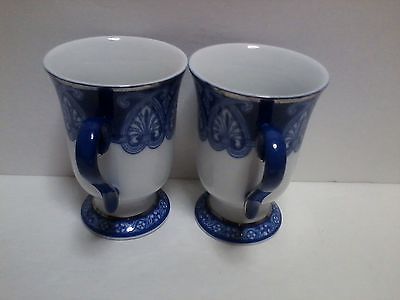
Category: mug